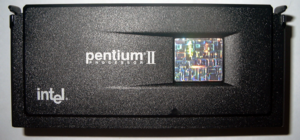
Le Pentium II est un microprocesseur de la famille x86 produit par Intel. Sorti en mai 1997, il est de la sixième génération, comme le Pentium Pro. Il adopte les instructions vectorielles MMX. Il était à l'origine destiné à l'ensemble de la gamme PC et stations de travail.